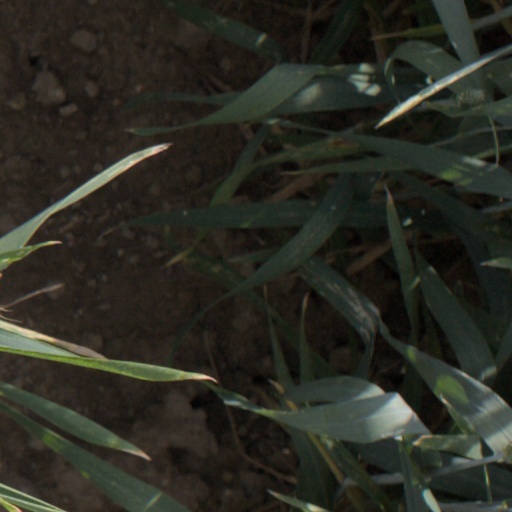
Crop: wheat